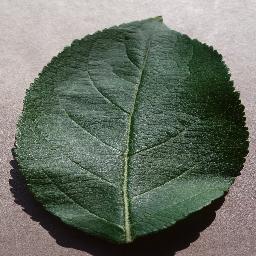
Label: Apple___healthy